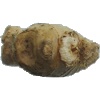
Label: Ginger Root 1